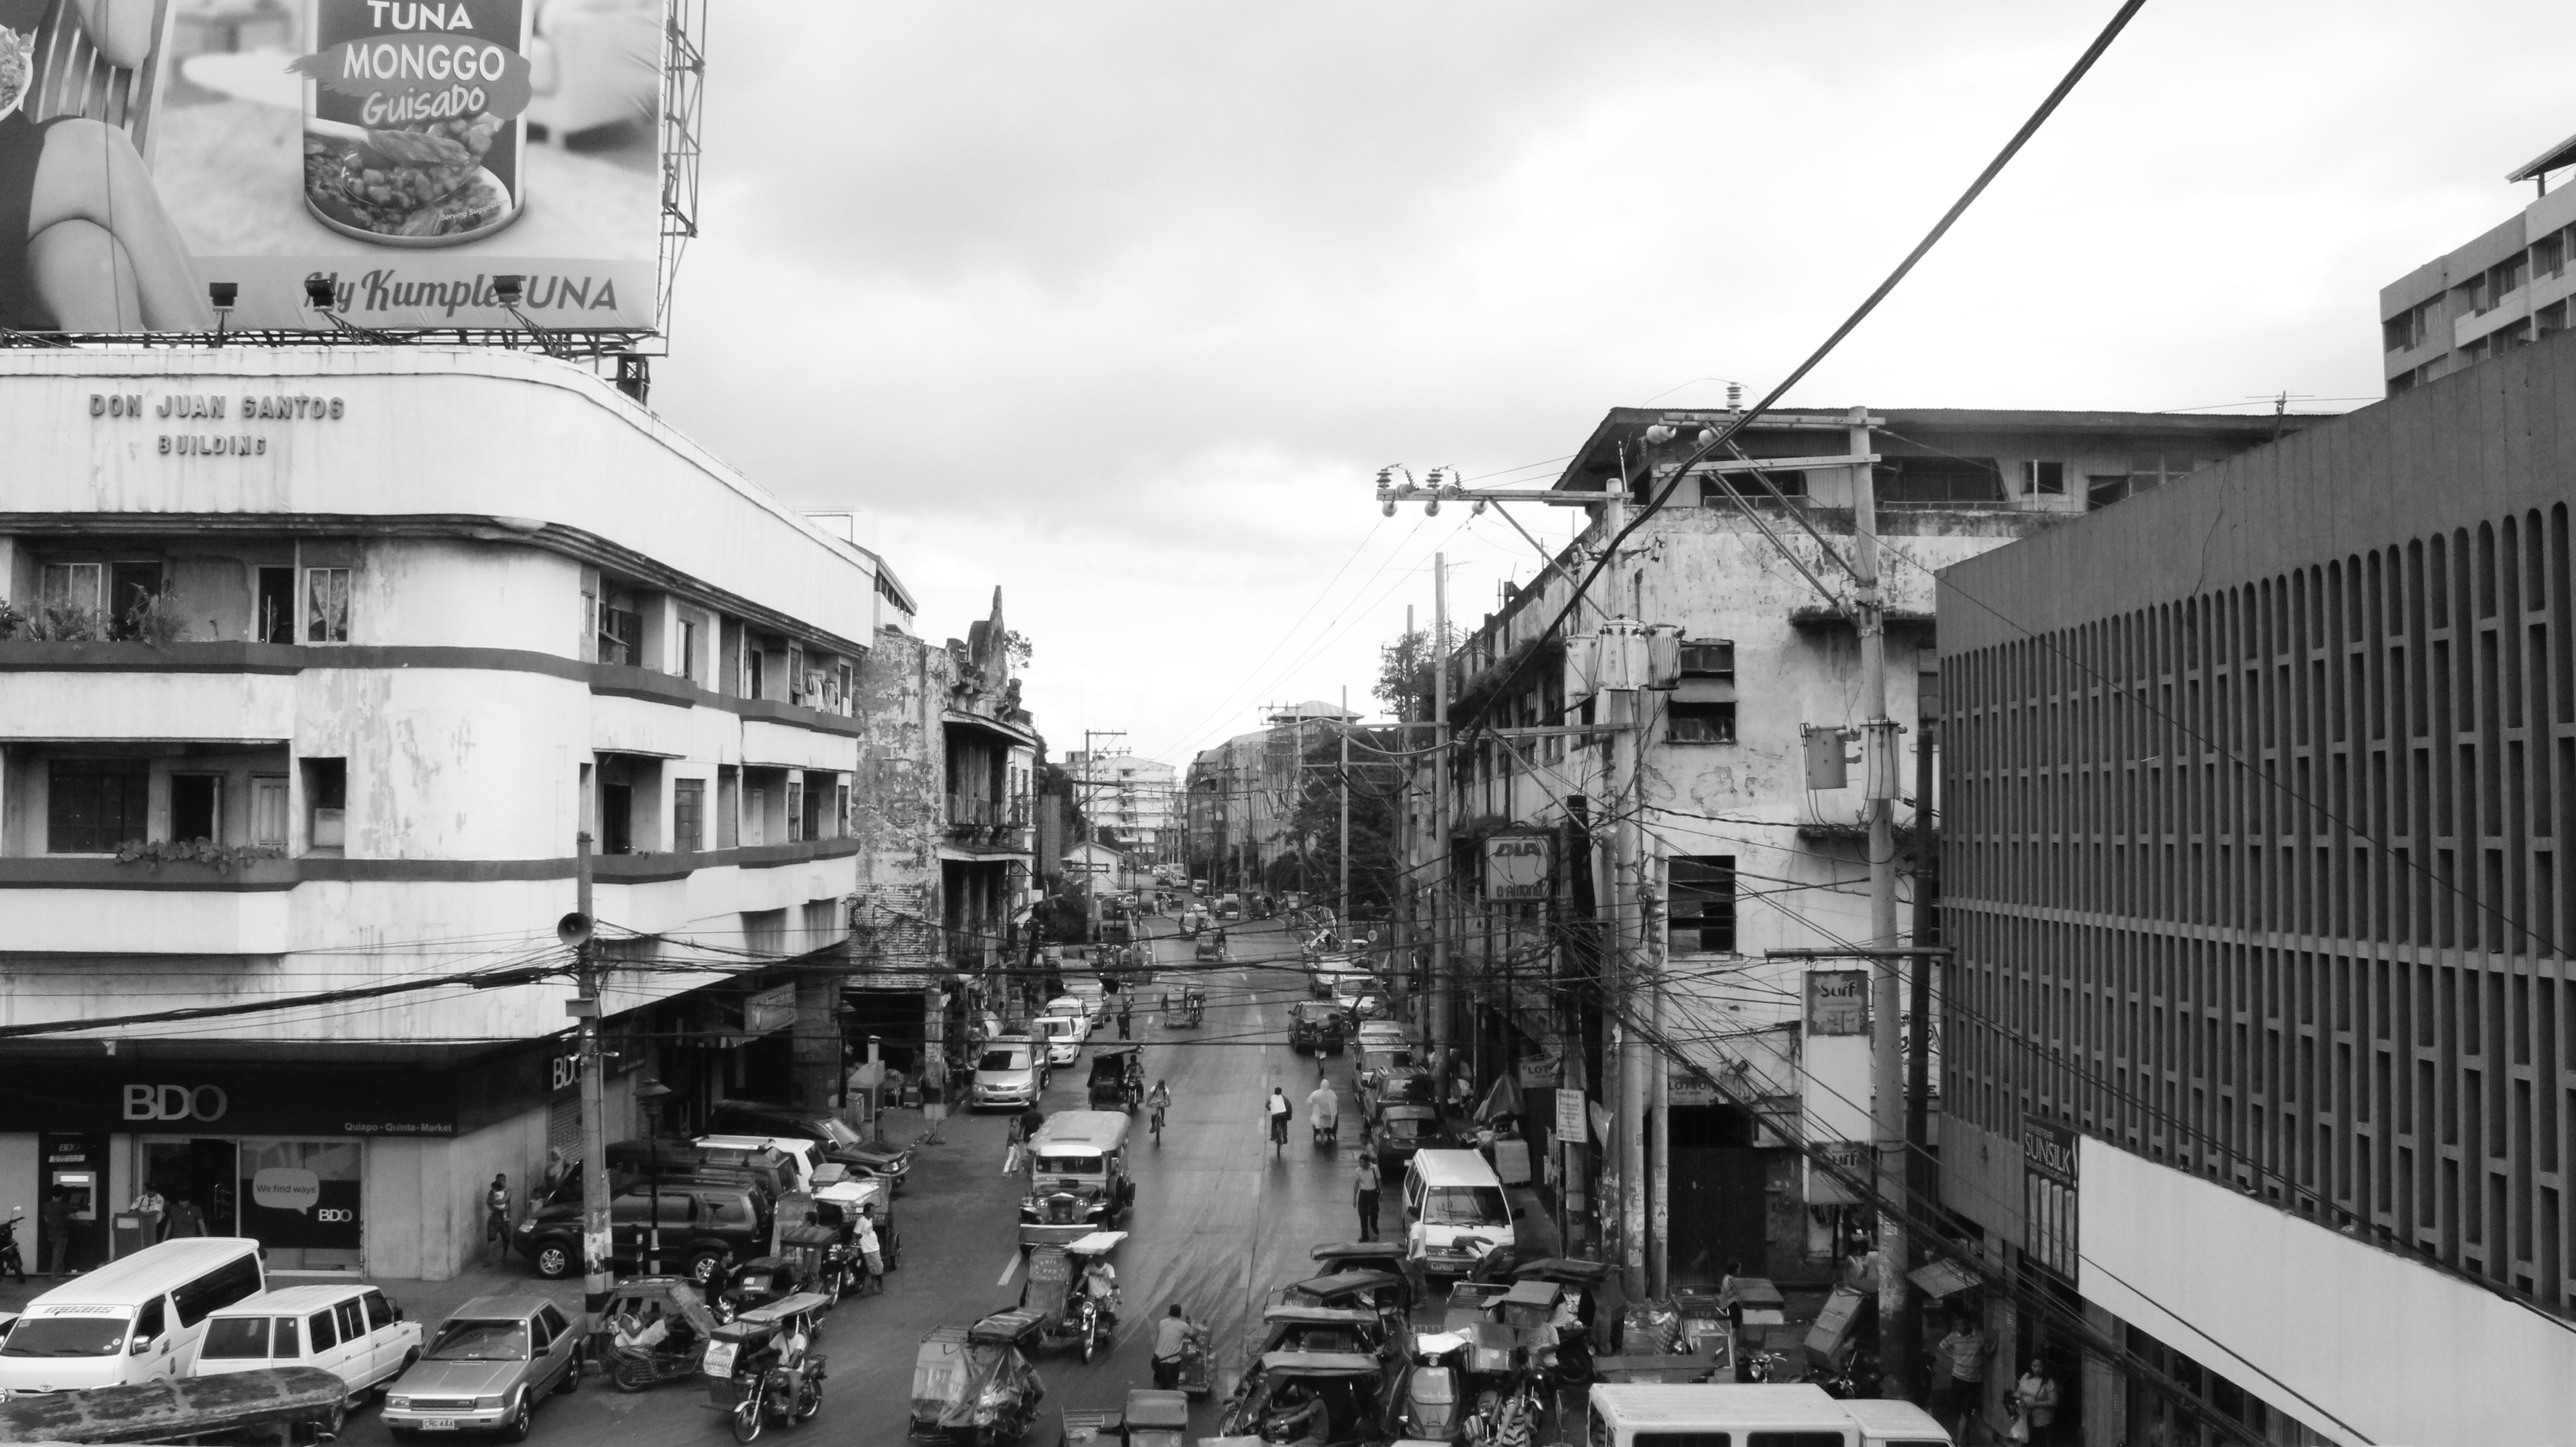
black and white, road, street, town, city, cityscape, vehicle, monochrome, infrastructure, urban area, monochrome photography, human settlement